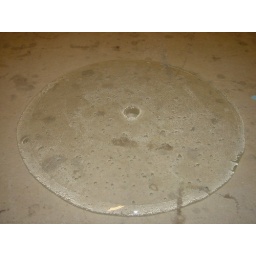
A glass table top project I've been working on. 16&amp;quot; round by 1/2&amp;quot; thick, 3/4&amp;quot; hole in the middle.